Cross-beat

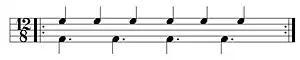
Six-against-four cross-rhythm (note that this is identical to the three-over-two cross-rhythm above, played twice).

The following notated example is from the kushaura part of the traditional mbira piece "Nhema Mussasa." The left hand plays the ostinato "bass line," built upon the four main beats, while the right hand plays the upper melody, consisting of six cross-beats. The composite melody is an embellishment of the 6:4 cross-rhythm. "(Clave Matrix" p. 35)